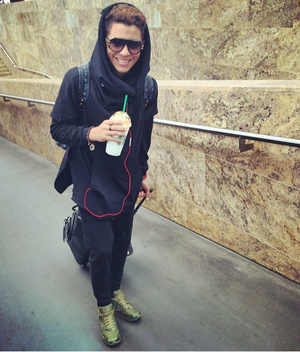
Samy Seghir en 2014
Samy Seghir, né le 29 juillet 1994 à Saint-Denis, en Seine-Saint-Denis, est un acteur français, principalement connu pour avoir interprété le rôle de Michou, dans le film Michou d'Auber, en 2006, ou encore dans Neuilly sa mère, en 2009, dans le rôle de Sami Ben Boudaoud.